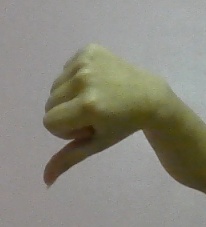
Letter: waw